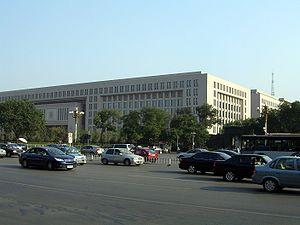
Le ministère de la Sécurité publique de la république populaire de Chine est la principale autorité policière en république populaire de Chine et l’agence responsable de la plupart des missions de police quotidiennes.